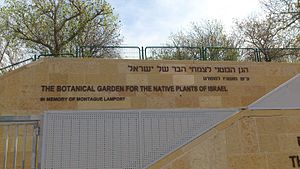
Mt. Scopus / Billedgalleri
Mt. Scopus er en bjergtop i det nordøstlige Jerusalem. Bjerget ligger langt udenfor det israelske område ifølge FN's delingsplan for Palæstina fra 1947, imidlertid indtog IDF store dele af Østjerusalem, herunder det område, som fredsplanen kaldte Corpus separatum, under den arabisk-israelske krig, og ved etablering af Den Grønne Linje ved våbenstilstanden i 1949 kom bjerget til at ligge som en FN-beskyttet israelsk eksklave på Vestbredden, der var en del af Jordan.